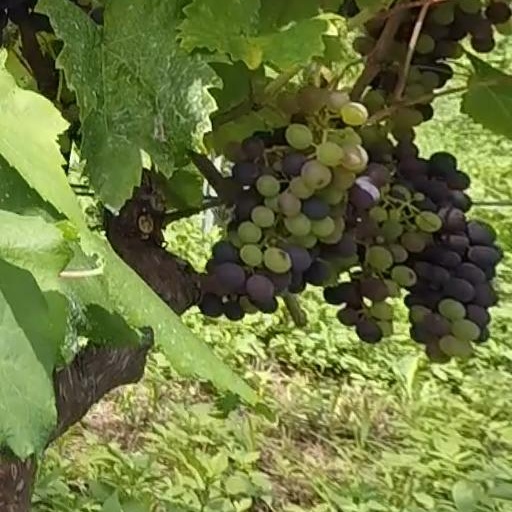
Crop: grape